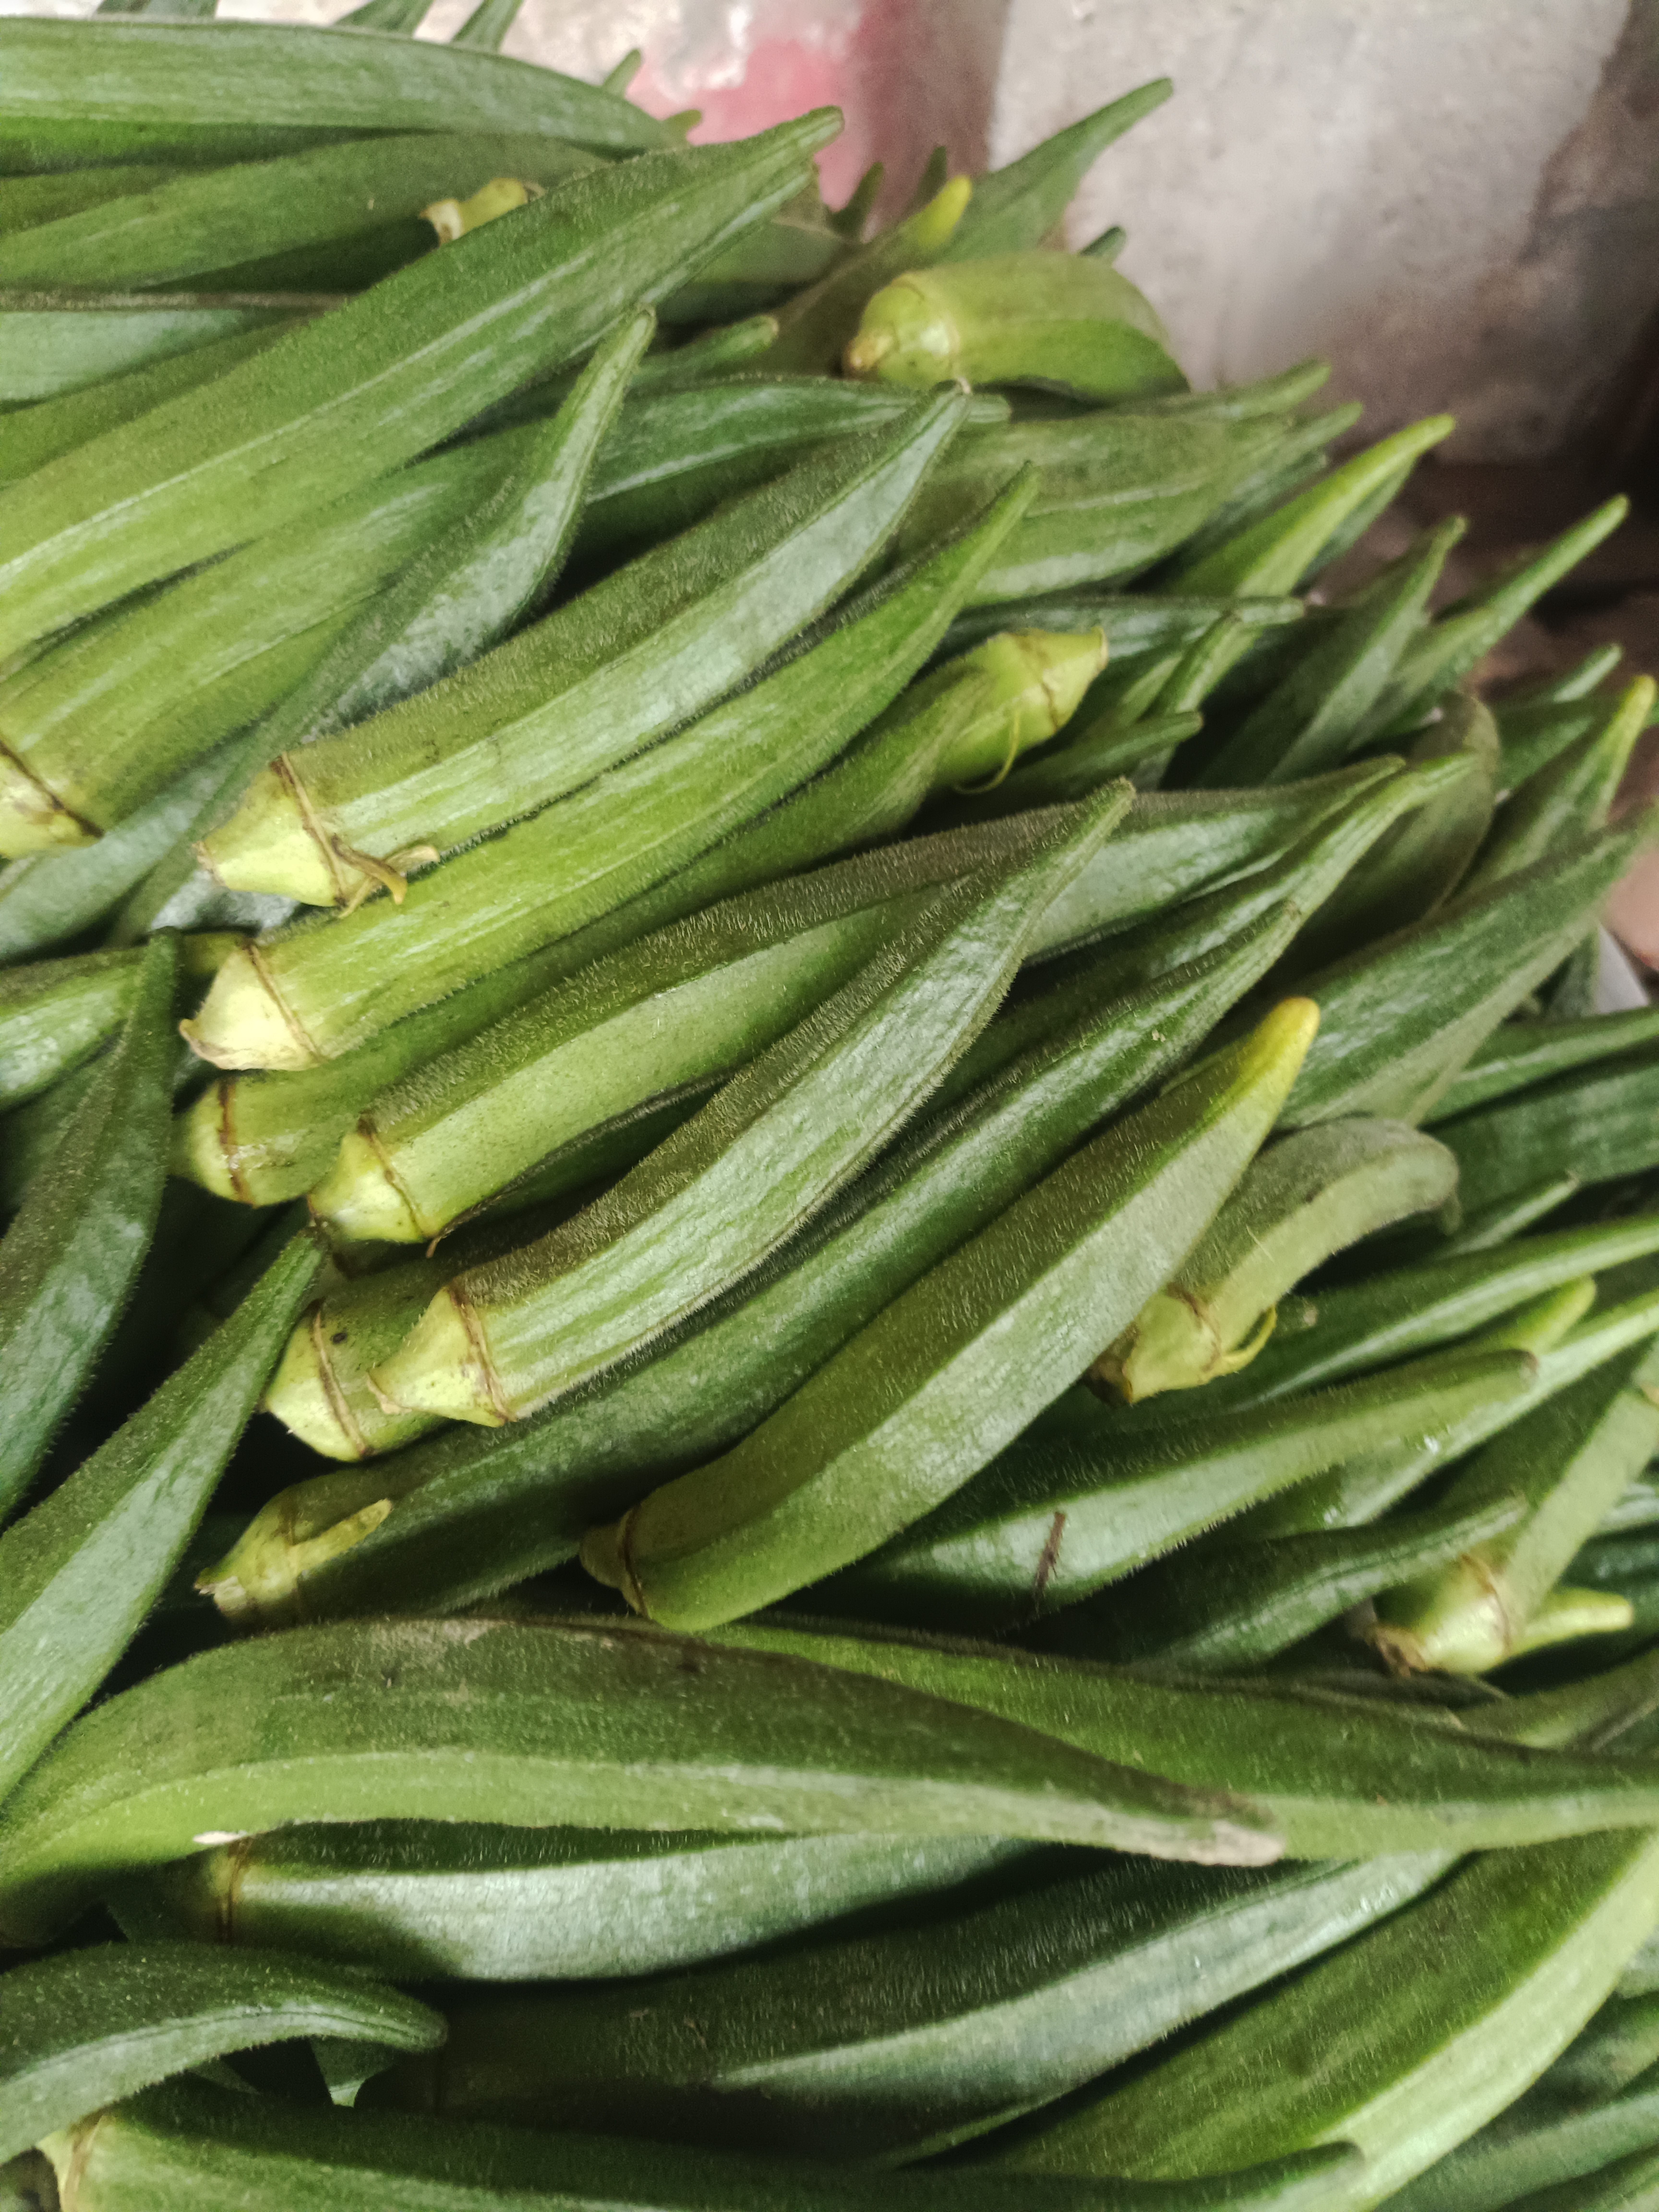
Label: Abelmoschus esculentus